Anne Donovan (author)

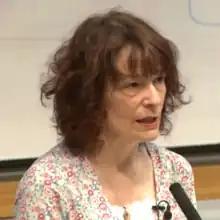
Donovan in 2015

Anne Donovan (born c. 1956, Coatbridge) is a Scottish author. She is best known for her novel "Buddha Da" (2003), which won her the Scottish Arts Council Award and Le Prince Maurice Award and saw her shortlisted for the Orange Prize for Fiction, Whitbread Book Award for First Novel and Scottish Book of the Year. Donovan writes in the Scots, specifically the Glaswegian dialect, and has been praised for writing about the lives of "ordinary people." Several of her short stories have been part of the National 5 set texts since 2012.